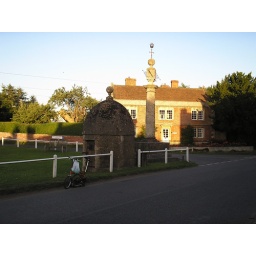
The blind house in Steeple Ashton.